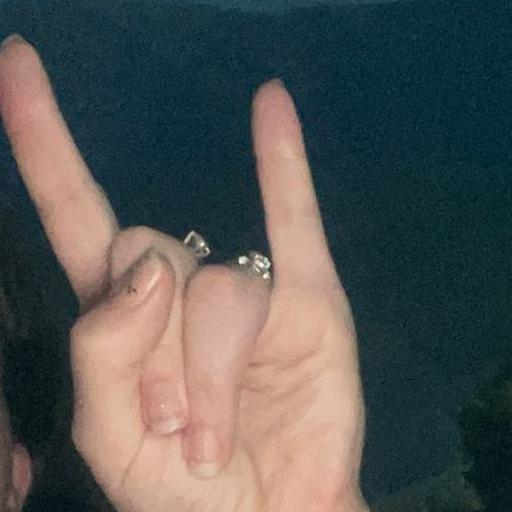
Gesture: rock